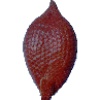
Label: salak